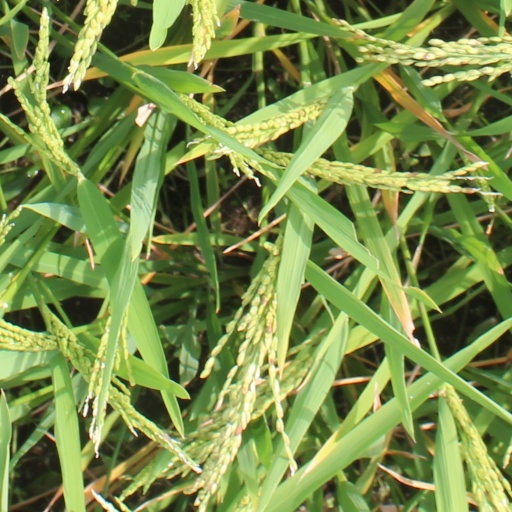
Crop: rice